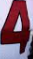
Number: 4